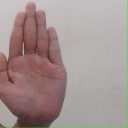
अक्षर: ध